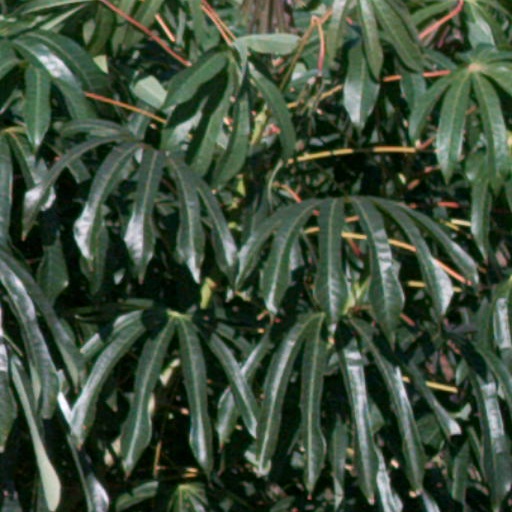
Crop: cassava